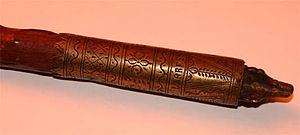
Détail sur un Makila
Le makila ou makhila est un bâton de marche doublé d'une arme appartenant à la culture et à la tradition basques.